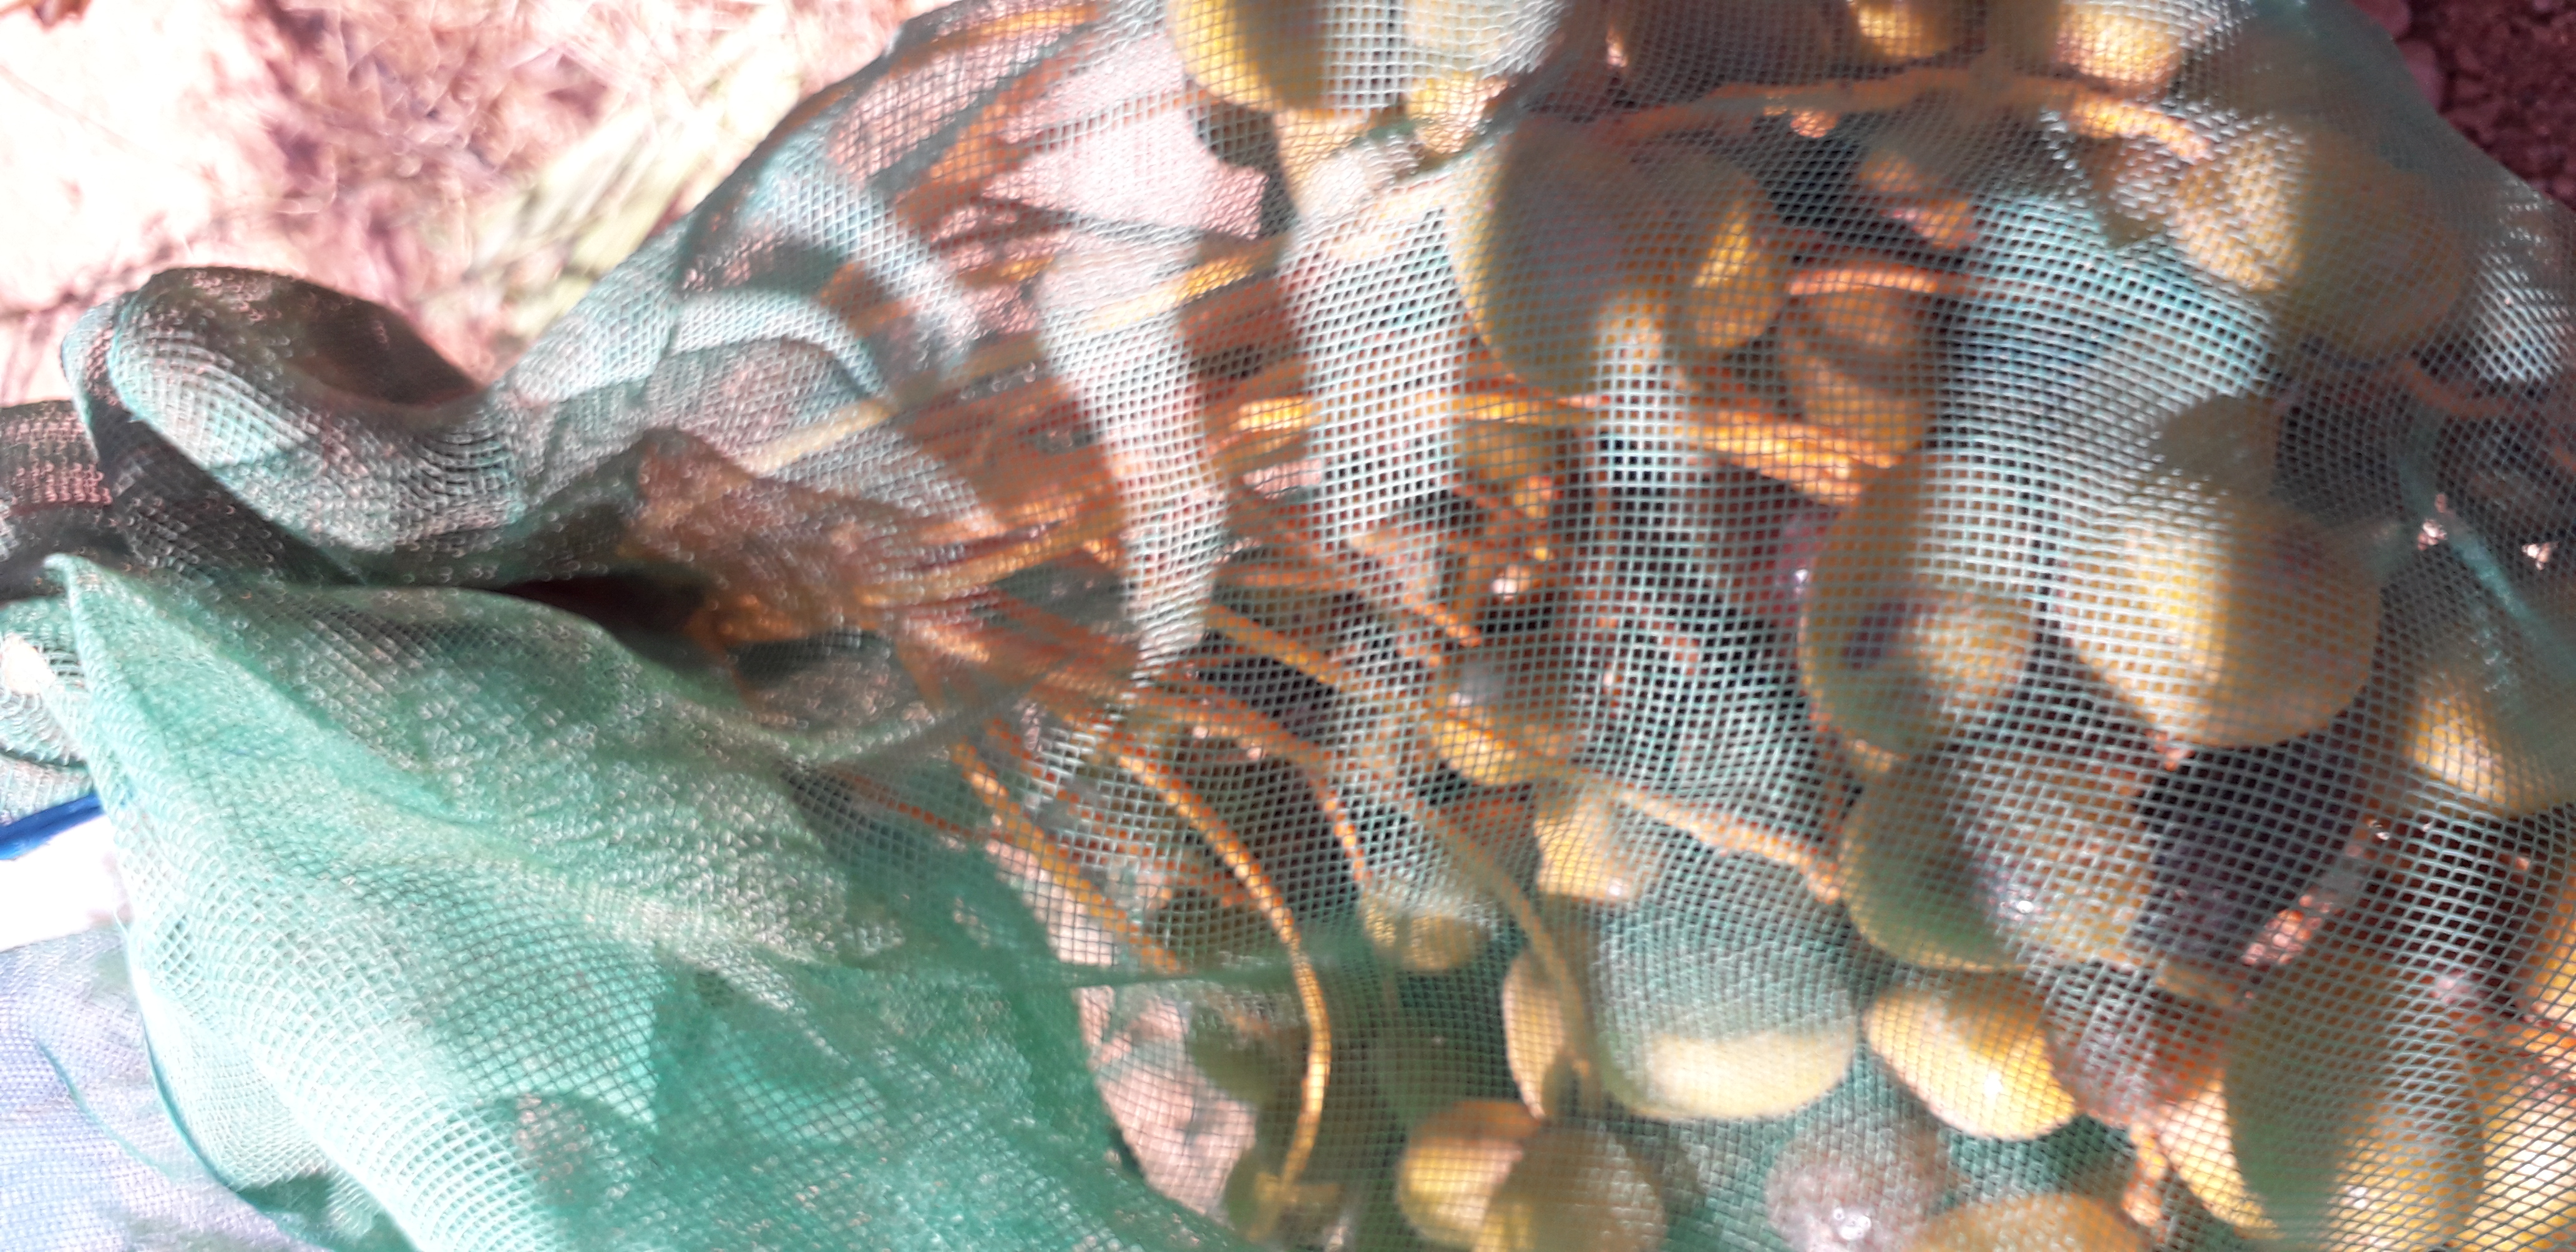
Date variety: Boufagous